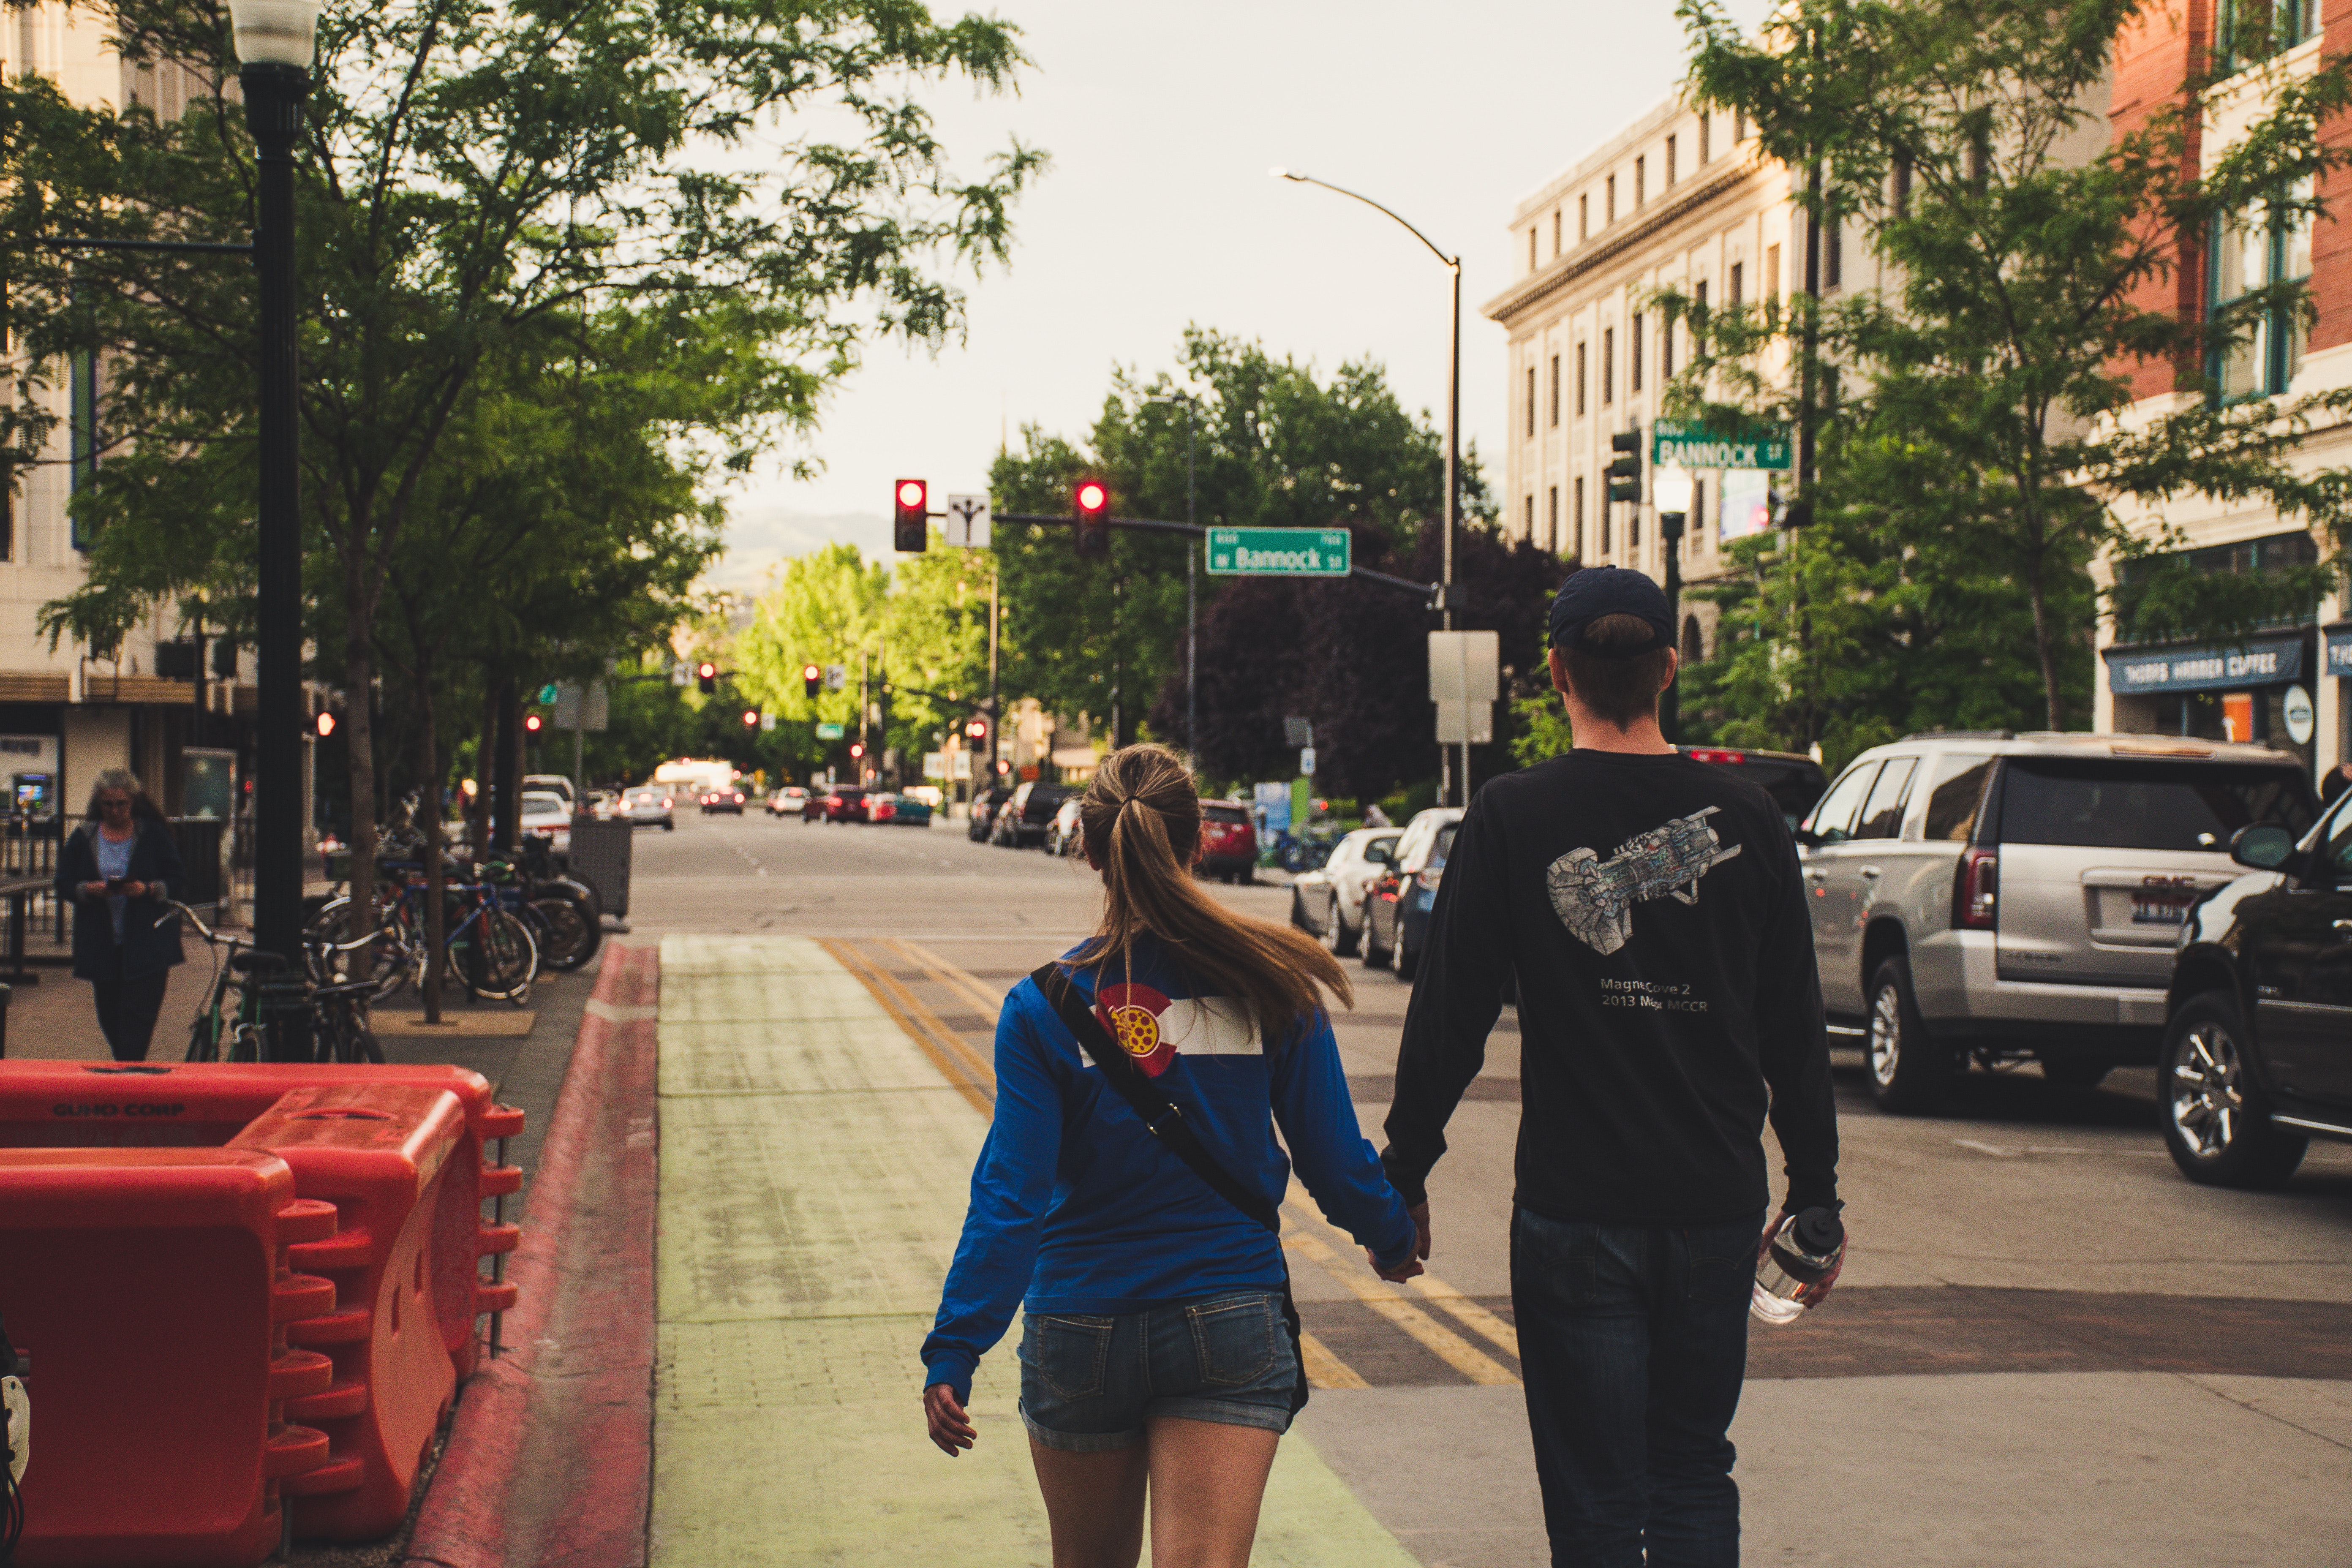
photograph, urban area, street, pedestrian, snapshot, town, yellow, road, city, downtown, infrastructure, neighbourhood, photography, metropolitan area, sidewalk, travel, tourism, architecture, traffic, walking, vehicle, vacation, road surface, car, crowd